Queen's Edinburgh Rifles

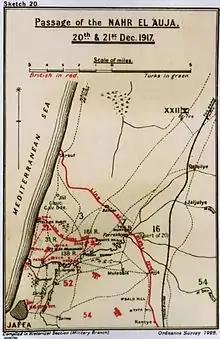
Passage of the Nahr el Auja

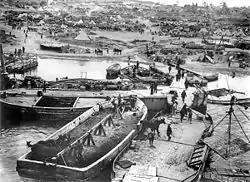
V Beach about two days after the landing, seen from the bow of the "River Clyde".

52nd (L) Division spent months digging defences, suffering a steady trickle of casualties from shellfire and in raids. 4th Royal Scots (the '1/' prefix was dropped now that the 2nd and 3rd Line battalions had been disbanded, "see below") was now commanded by Lt-Col A.M. Mitchell. Several times the battalion sent patrols out into No man's land with a field telephone, then, having located the position of a Turkish standing patrol, called down artillery fire on it. By the autumn of 1917 the EEF had been revitalised by the arrival of Sir Edmund Allenby as commander-in-chief, and the next operation (the 3rd Battle of Gaza) was much better planned and successful. While the Desert Mounted Corps swept round the Turkish flank, 52nd (L) Division down on the coast carried out a direct attack on the strong el Arish position to pin the Turks. 4th Royal Scots was given the daunting task of crossing of No man's land and then storming the central and eastern portion of the formidable el Arish redoubt and the associated 'Little Devil' trench system. The troops practised this attack over trench models for days before the attack went in on 2 November. The first phase of the night attack on 'Umbrella Hill' had died down before 4th RS moved out in the dark to its jumping-off position from the redoubt. Followed by supporting and carrying companies of the 8th Bn Cameronians (Scottish Rifles), and preceded by two tanks (one of which immediately broke down), 4th RS launched its attack at 03.00 as the British artillery pounded the objective. The battalion advanced 'with magnificent steadiness' in four waves on a frontage of under Turkish artillery fire (the remaining tank was hit and burned out after it had crossed the first two lines of trenches). The infantry crossed four lines of trenches, the following waves 'mopping up' the defenders as they advanced, and then they steadily cleared the 'Little Devil' trenches and dugouts, despite losses from landmines. The objective was carried by 03.55, but counter-attacks had to be held off until daybreak. Daylight showed that the furthest trench was untenable, so the battalion moved back a little to the higher ground from which they could deny these trenches to the enemy. Further counter-attacks came in at the end of the day, but the position was held. When the battalion was relieved that night it had lost about 200 casualties, which had risen to 240 by the end of the battle on 7 November.